Ivan Caryll

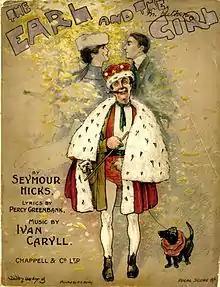
Cover of Vocal Score

The dashing, moustachioed Caryll was known as one of the best dressed men in London. He was an extravagant spender and a popular and lavish host, entertaining his theatrical friends in princely style. Caryll's free spending ways caused him trouble occasionally, and he had a few narrow escapes from his creditors.